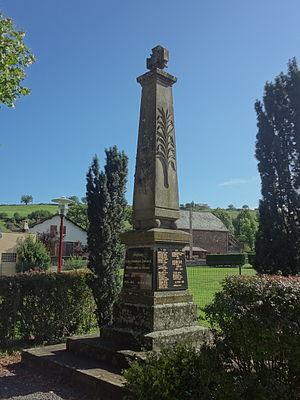
Nauviale est une commune française située dans le département de l'Aveyron, en région Occitanie.